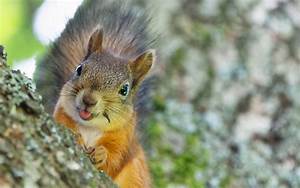
Label: scoiattolo